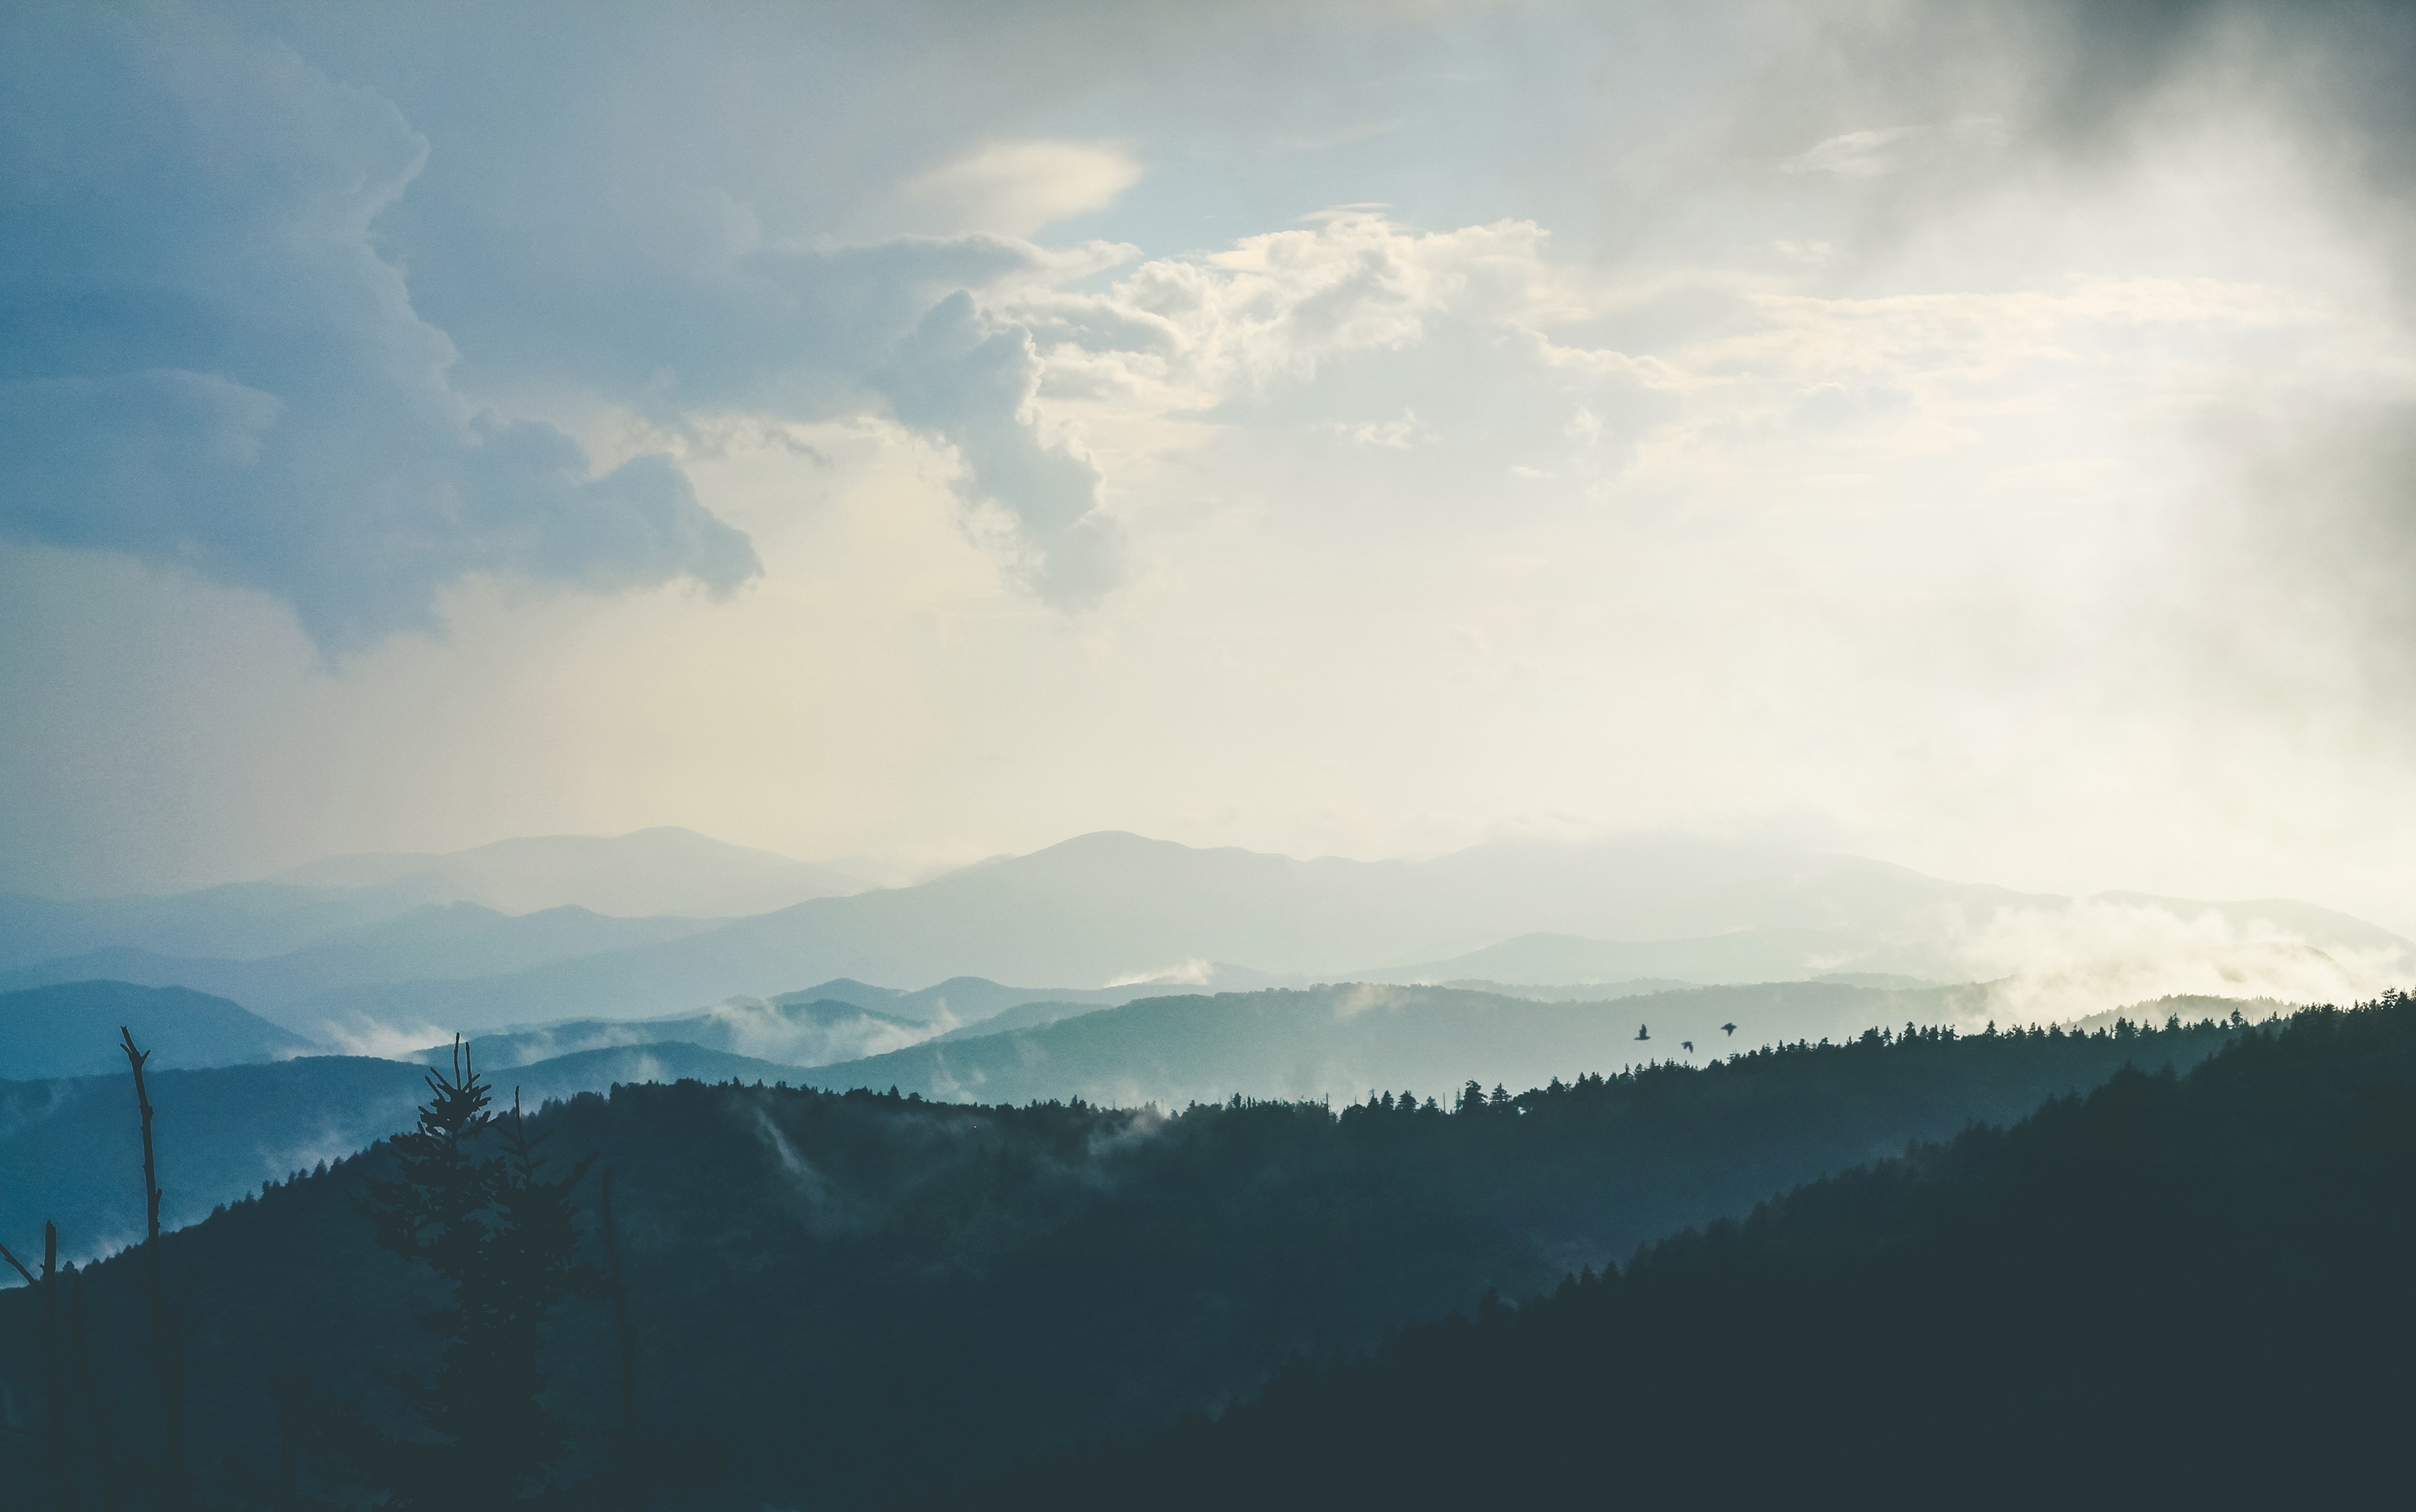
nature, horizon, mountain, snow, cloud, sky, sunrise, mist, sunlight, morning, hill, dawn, atmosphere, mountain range, dusk, tranquil, weather, alps, misty, sunrise sky, landform, meteorological phenomenon, atmospheric phenomenon, atmosphere of earth, mountainous landforms